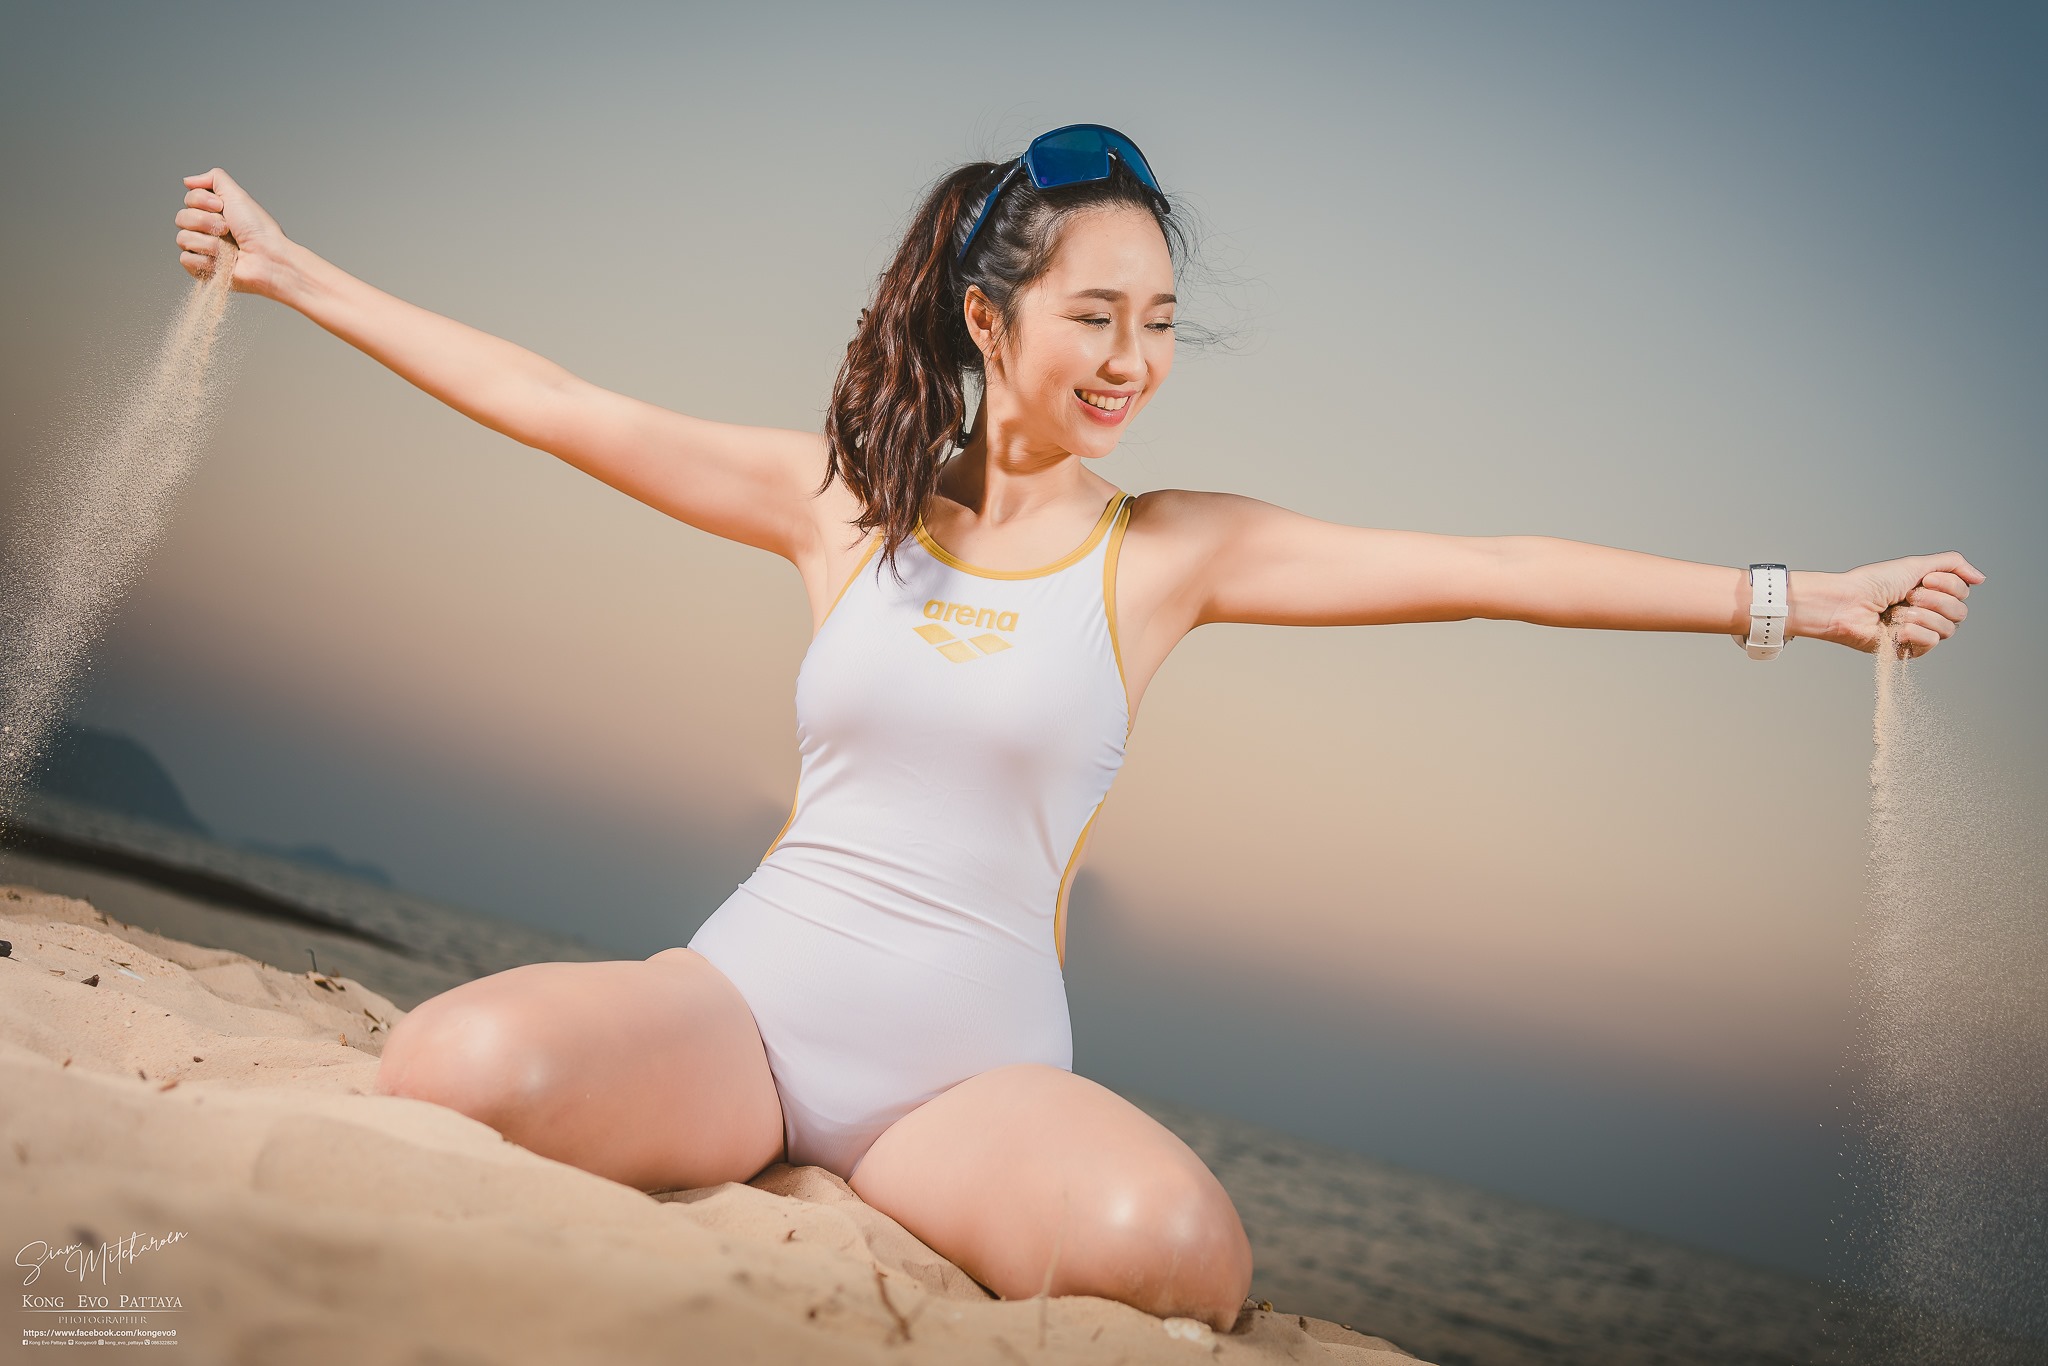
women, lady, model, person, photography, wallpaper, face, joint, smile, hand, arm, shoulder, stomach, leg, human body, flash photography, neck, happy, thigh, gesture, finger, shorts, knee, People in nature, elbow, waist, barefoot, sportswear, swimwear, performing arts, abdomen, foot, chest, human leg, long hair, trunk, art model, blond, entertainment, event, physical fitness, brown hair, leisure, fun, fashion model, sitting, stock photography, performance art, flesh, choreography, portrait photography, photo shoot, dancer, lingerie, performance